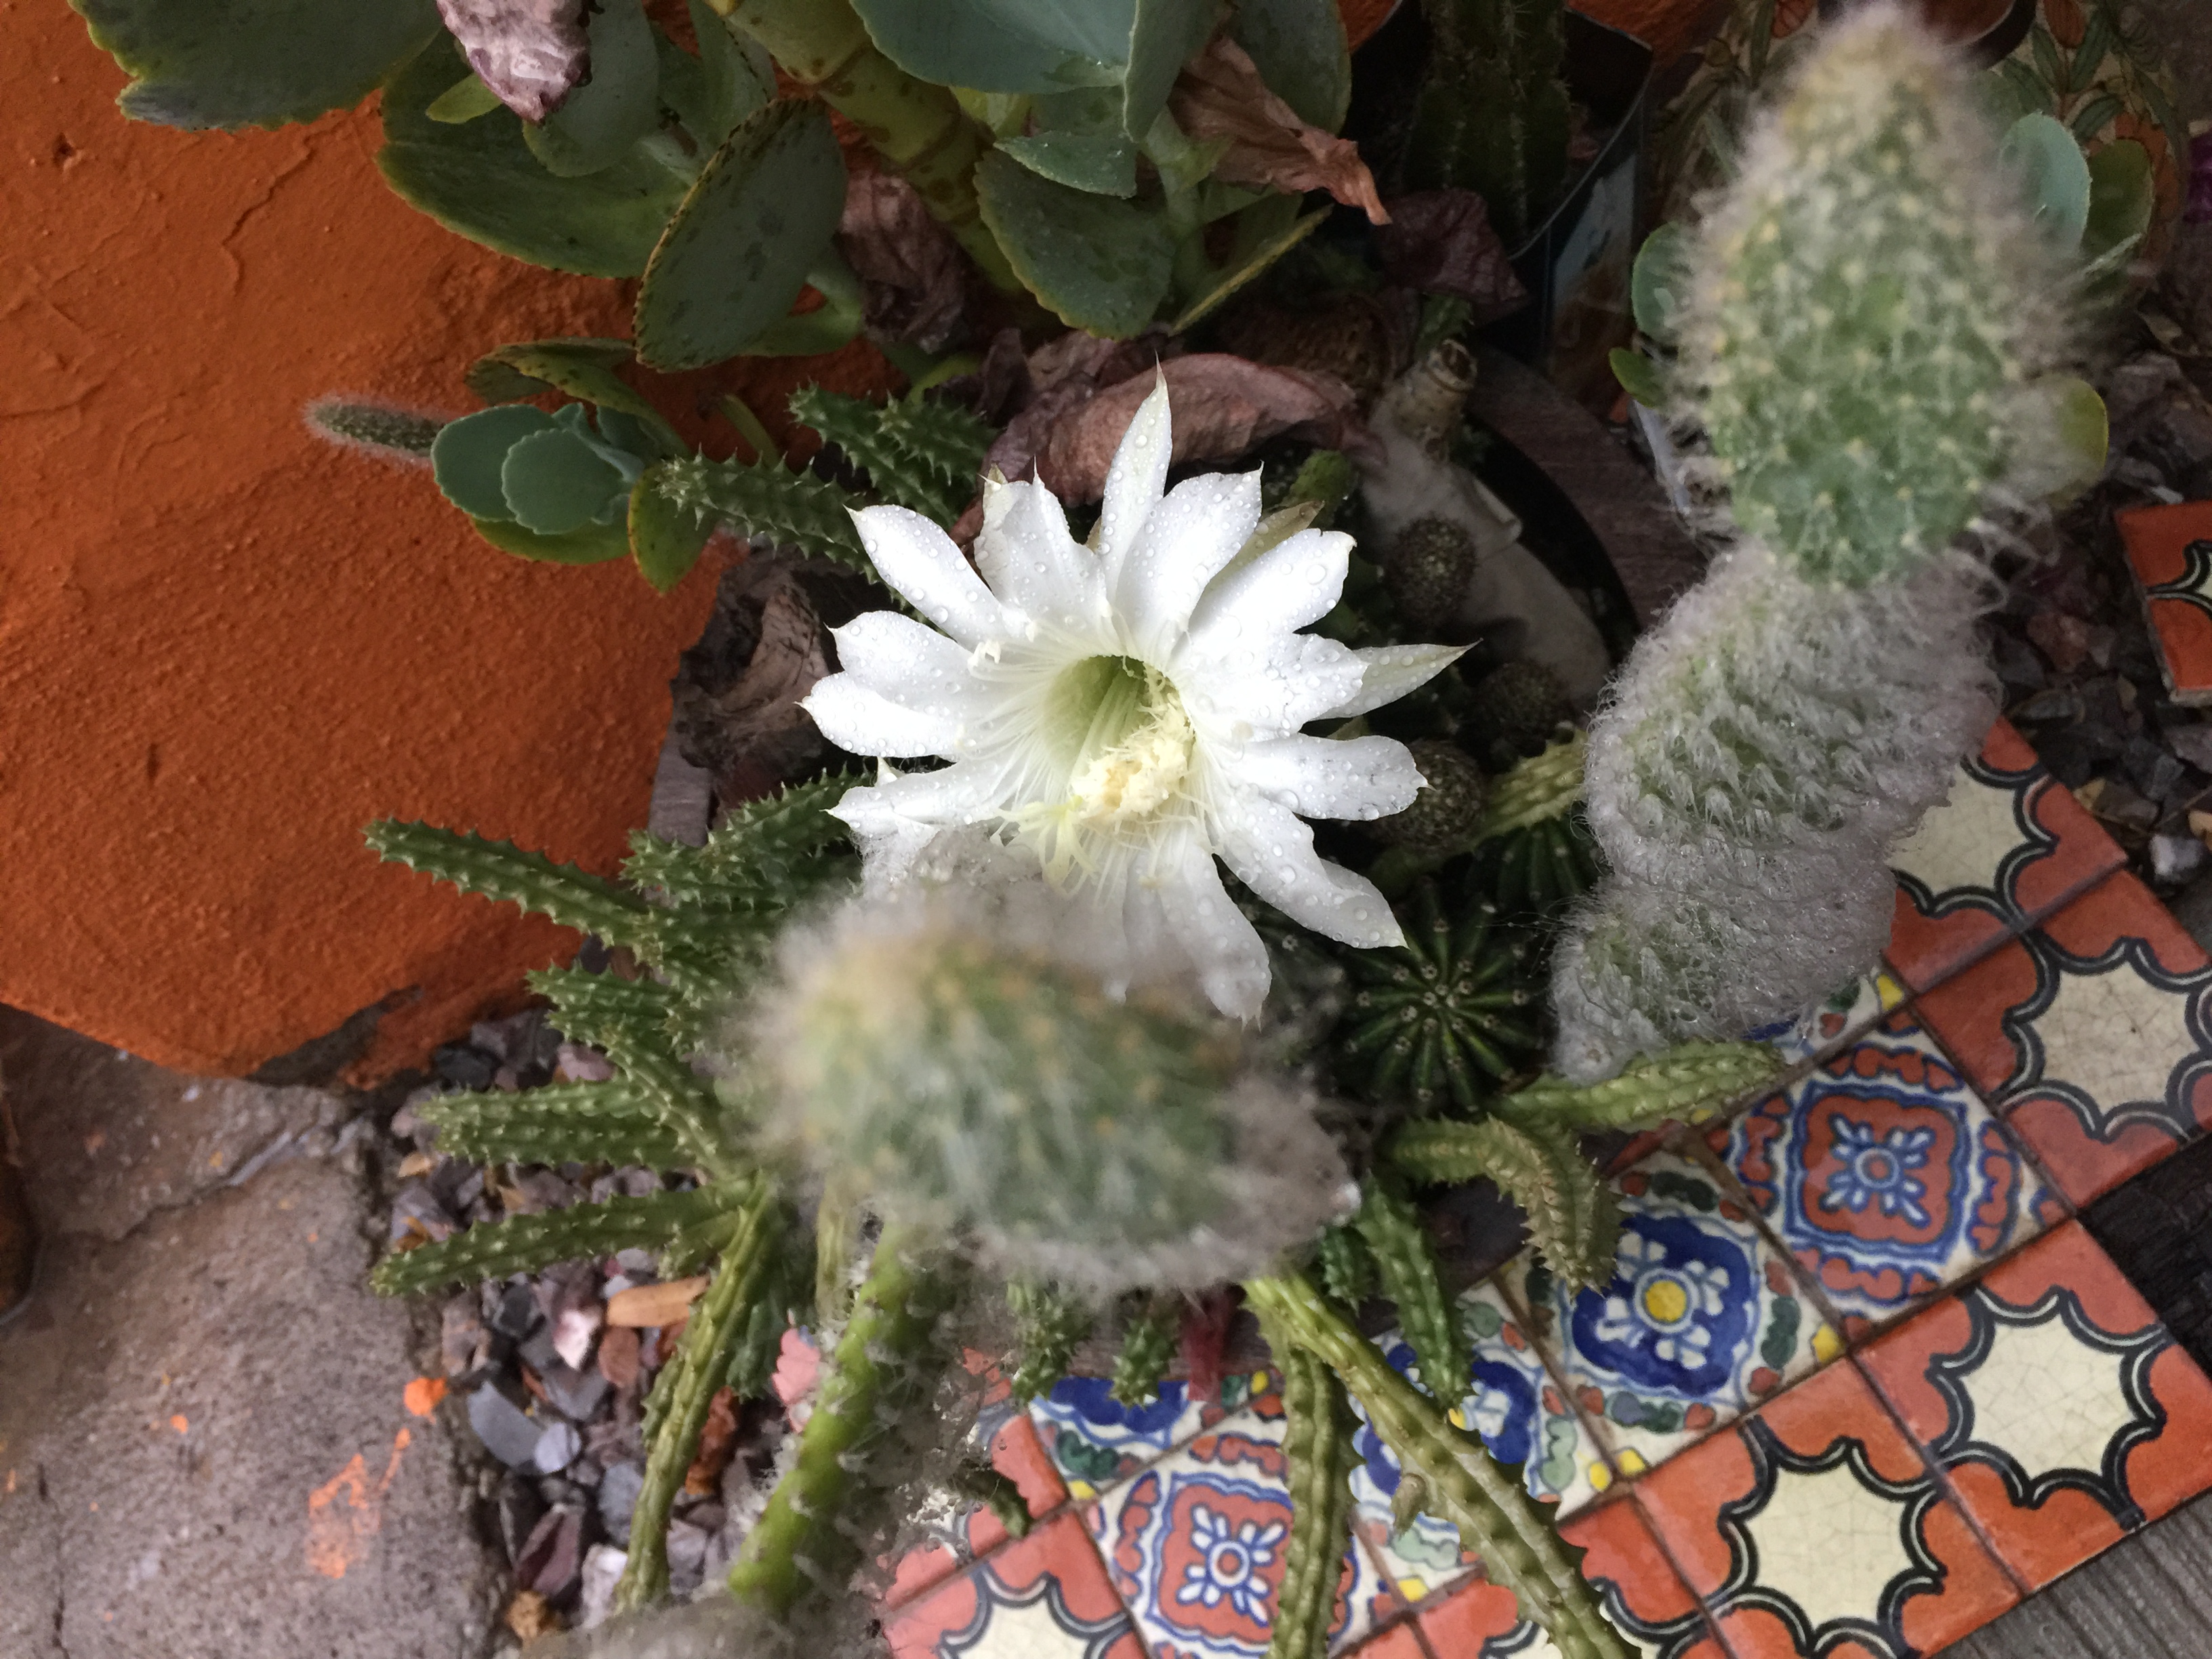
flowers, flower, cactus, plant, flowerpot, flowering plant, large flowered cactus, houseplant, peniocereus, botany, terrestrial plant, hedgehog cactus, thorns, spines, and prickles, adaptation, san pedro cactus, moonlight cactus, succulent plant, petal, wildflower, annual plant, prickly pear, plant stem, acanthocereus tetragonus